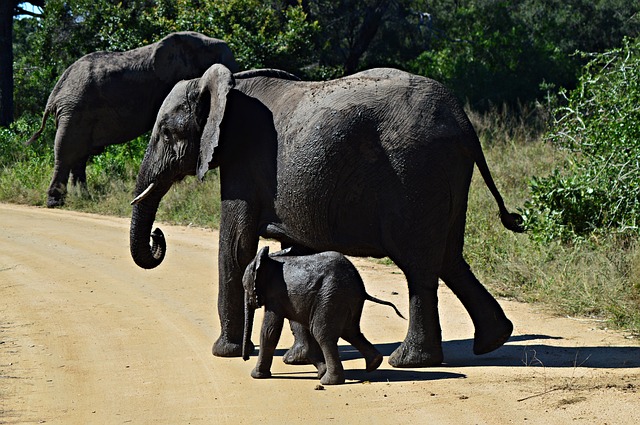
Label: elephant